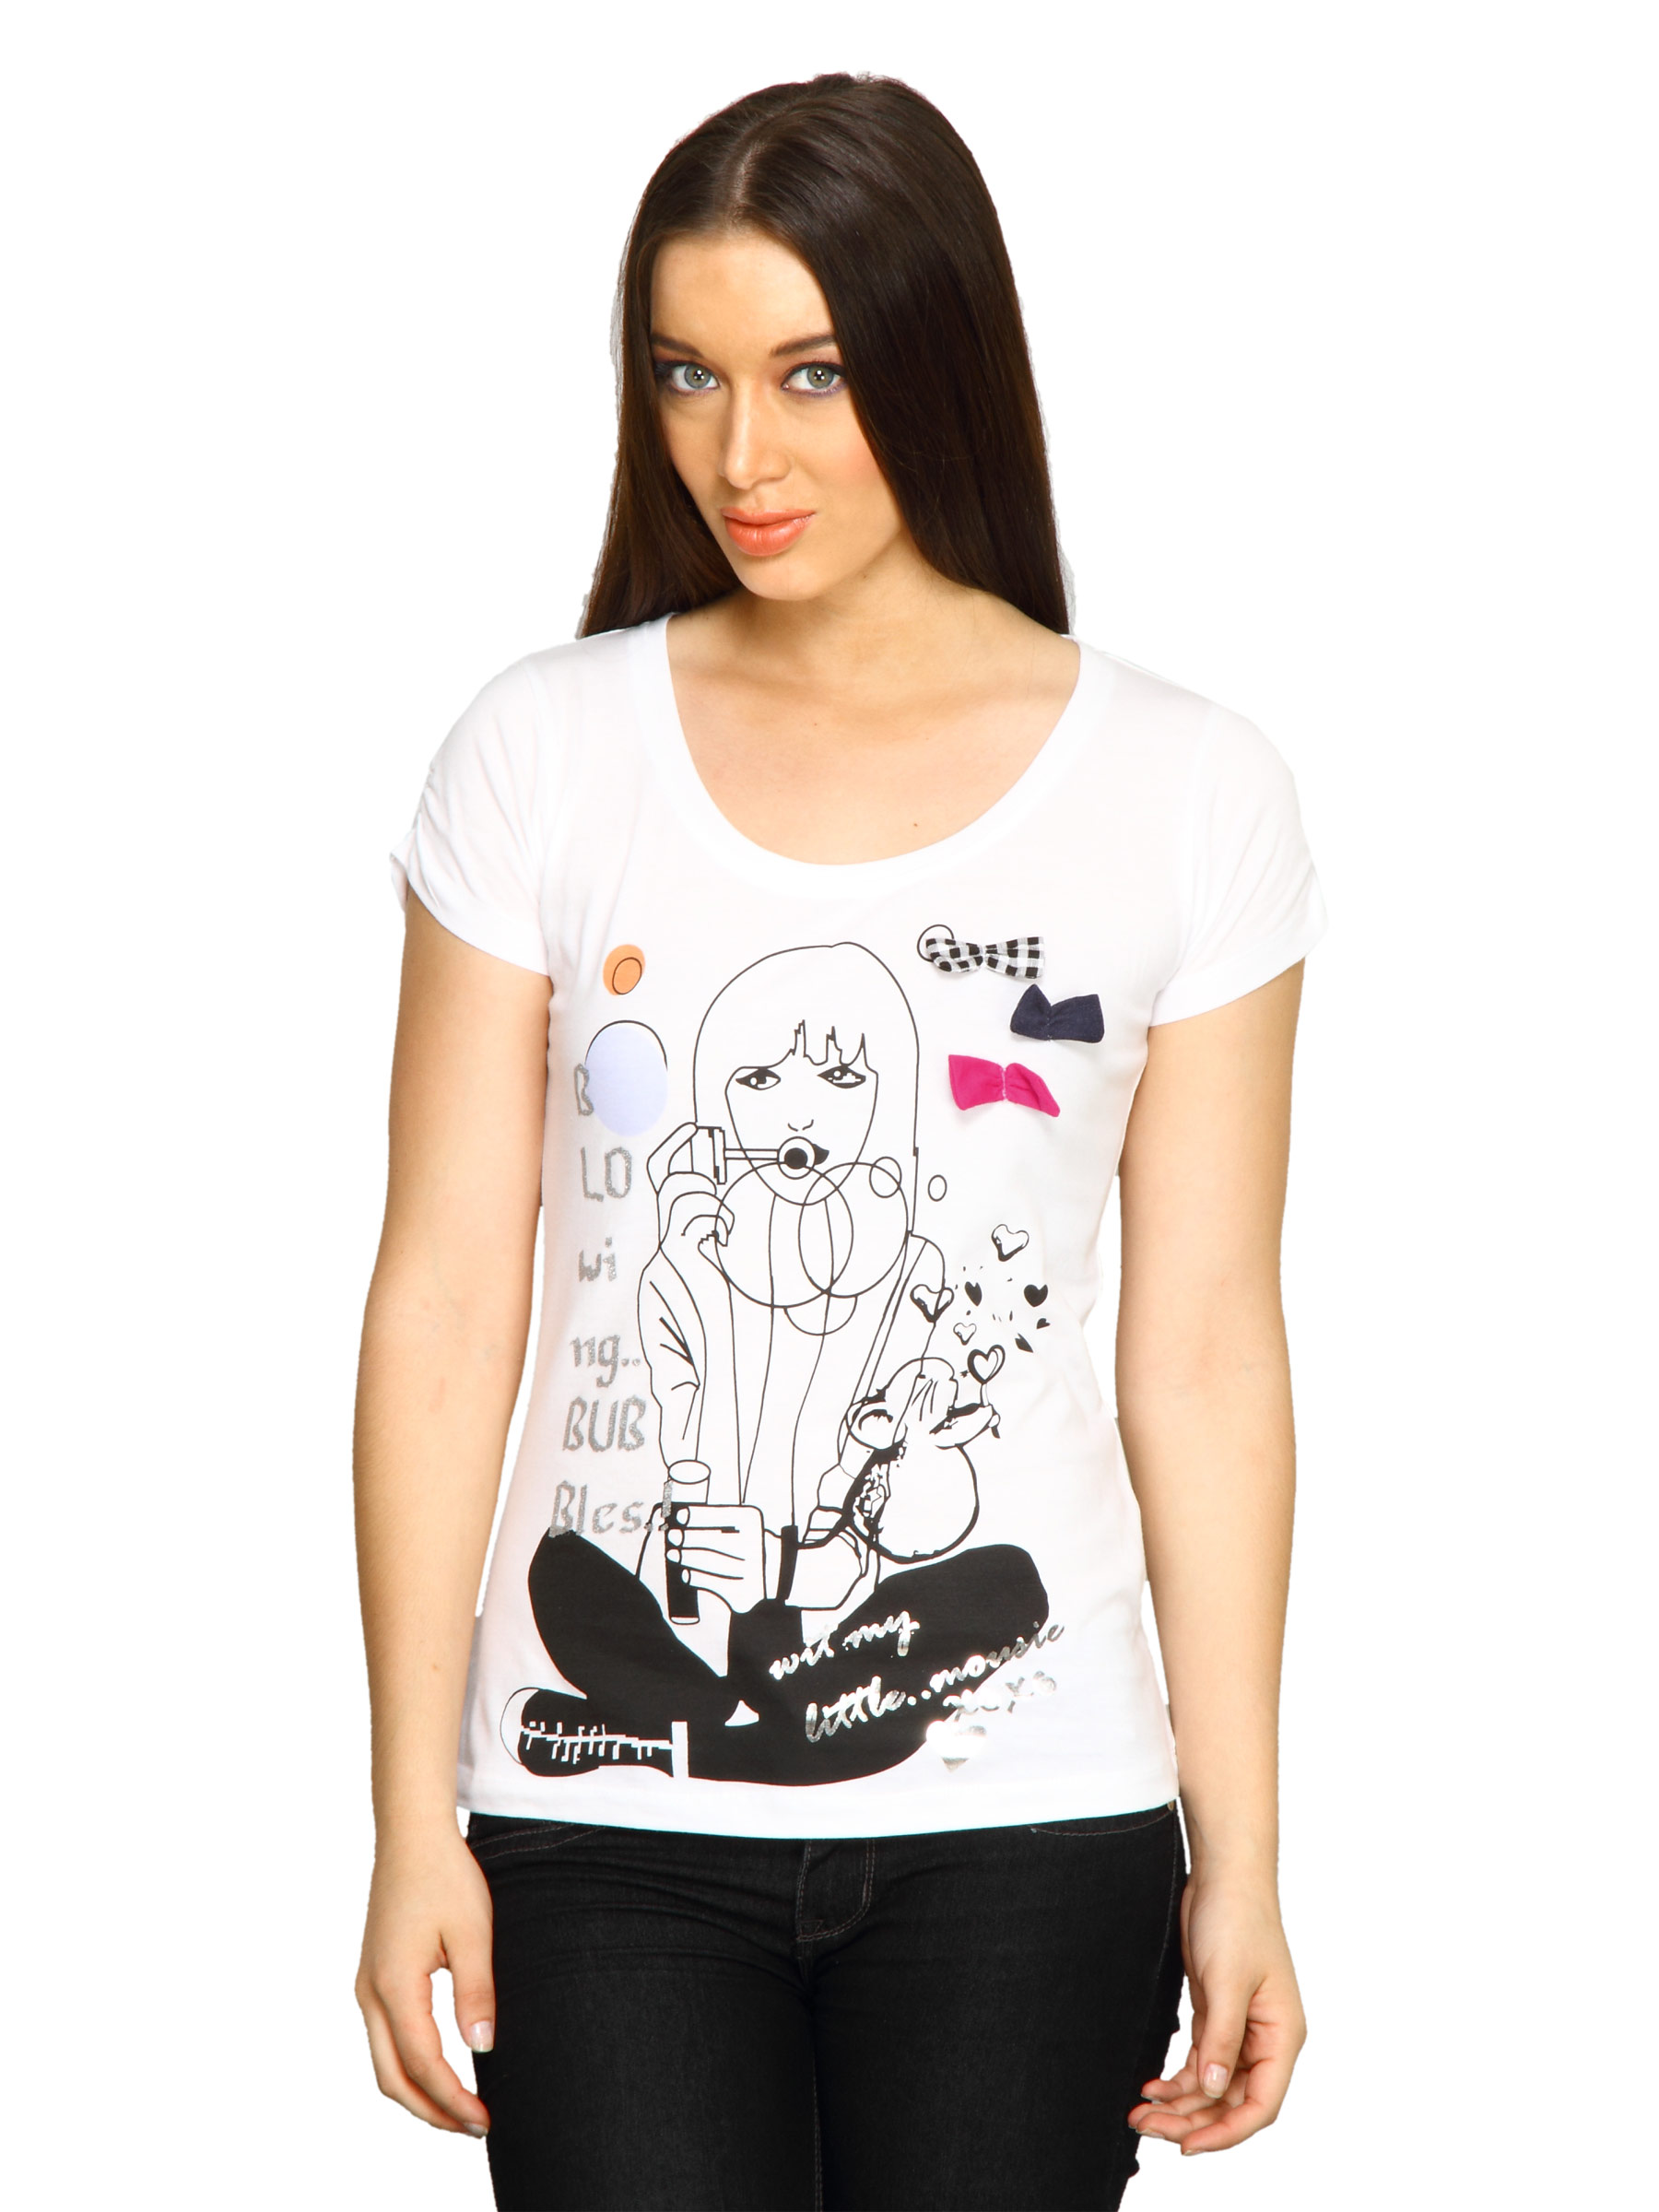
Jealous 21 Women Jealous Cailyn White Top White Tops
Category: Apparel / Topwear / Tops
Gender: Women
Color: White
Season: Fall 2011
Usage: Casual